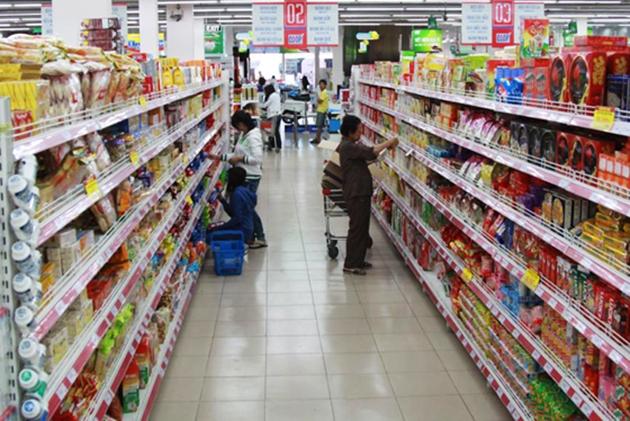
có ba người đang đến xem một quầy hàng bánh kẹo